Ballet

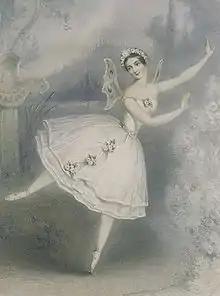
Carlotta Grisi, the original Giselle, 1841, wearing the romantic tutu

Romantic ballet was an artistic movement of classical ballet and several productions remain in the classical repertoire today. The Romantic era was marked by the emergence of pointe work, the dominance of female dancers, and longer, flowy tutus that attempt to exemplify softness and a delicate aura. This movement occurred during the early to mid-nineteenth century (the Romantic era) and featured themes that emphasized intense emotion as a source of aesthetic experience. The plots of many romantic ballets revolved around spirit women (sylphs, wilis, and ghosts) who enslaved the hearts and senses of mortal men. The 1827 ballet "La Sylphide" is widely considered to be the first, and the 1870 ballet "Coppélia" is considered to be the last. Famous ballet dancers of the Romantic era include Marie Taglioni, Fanny Elssler, and Jules Perrot. Jules Perrot is also known for his choreography, especially that of "Giselle", often considered to be the most widely celebrated romantic ballet.